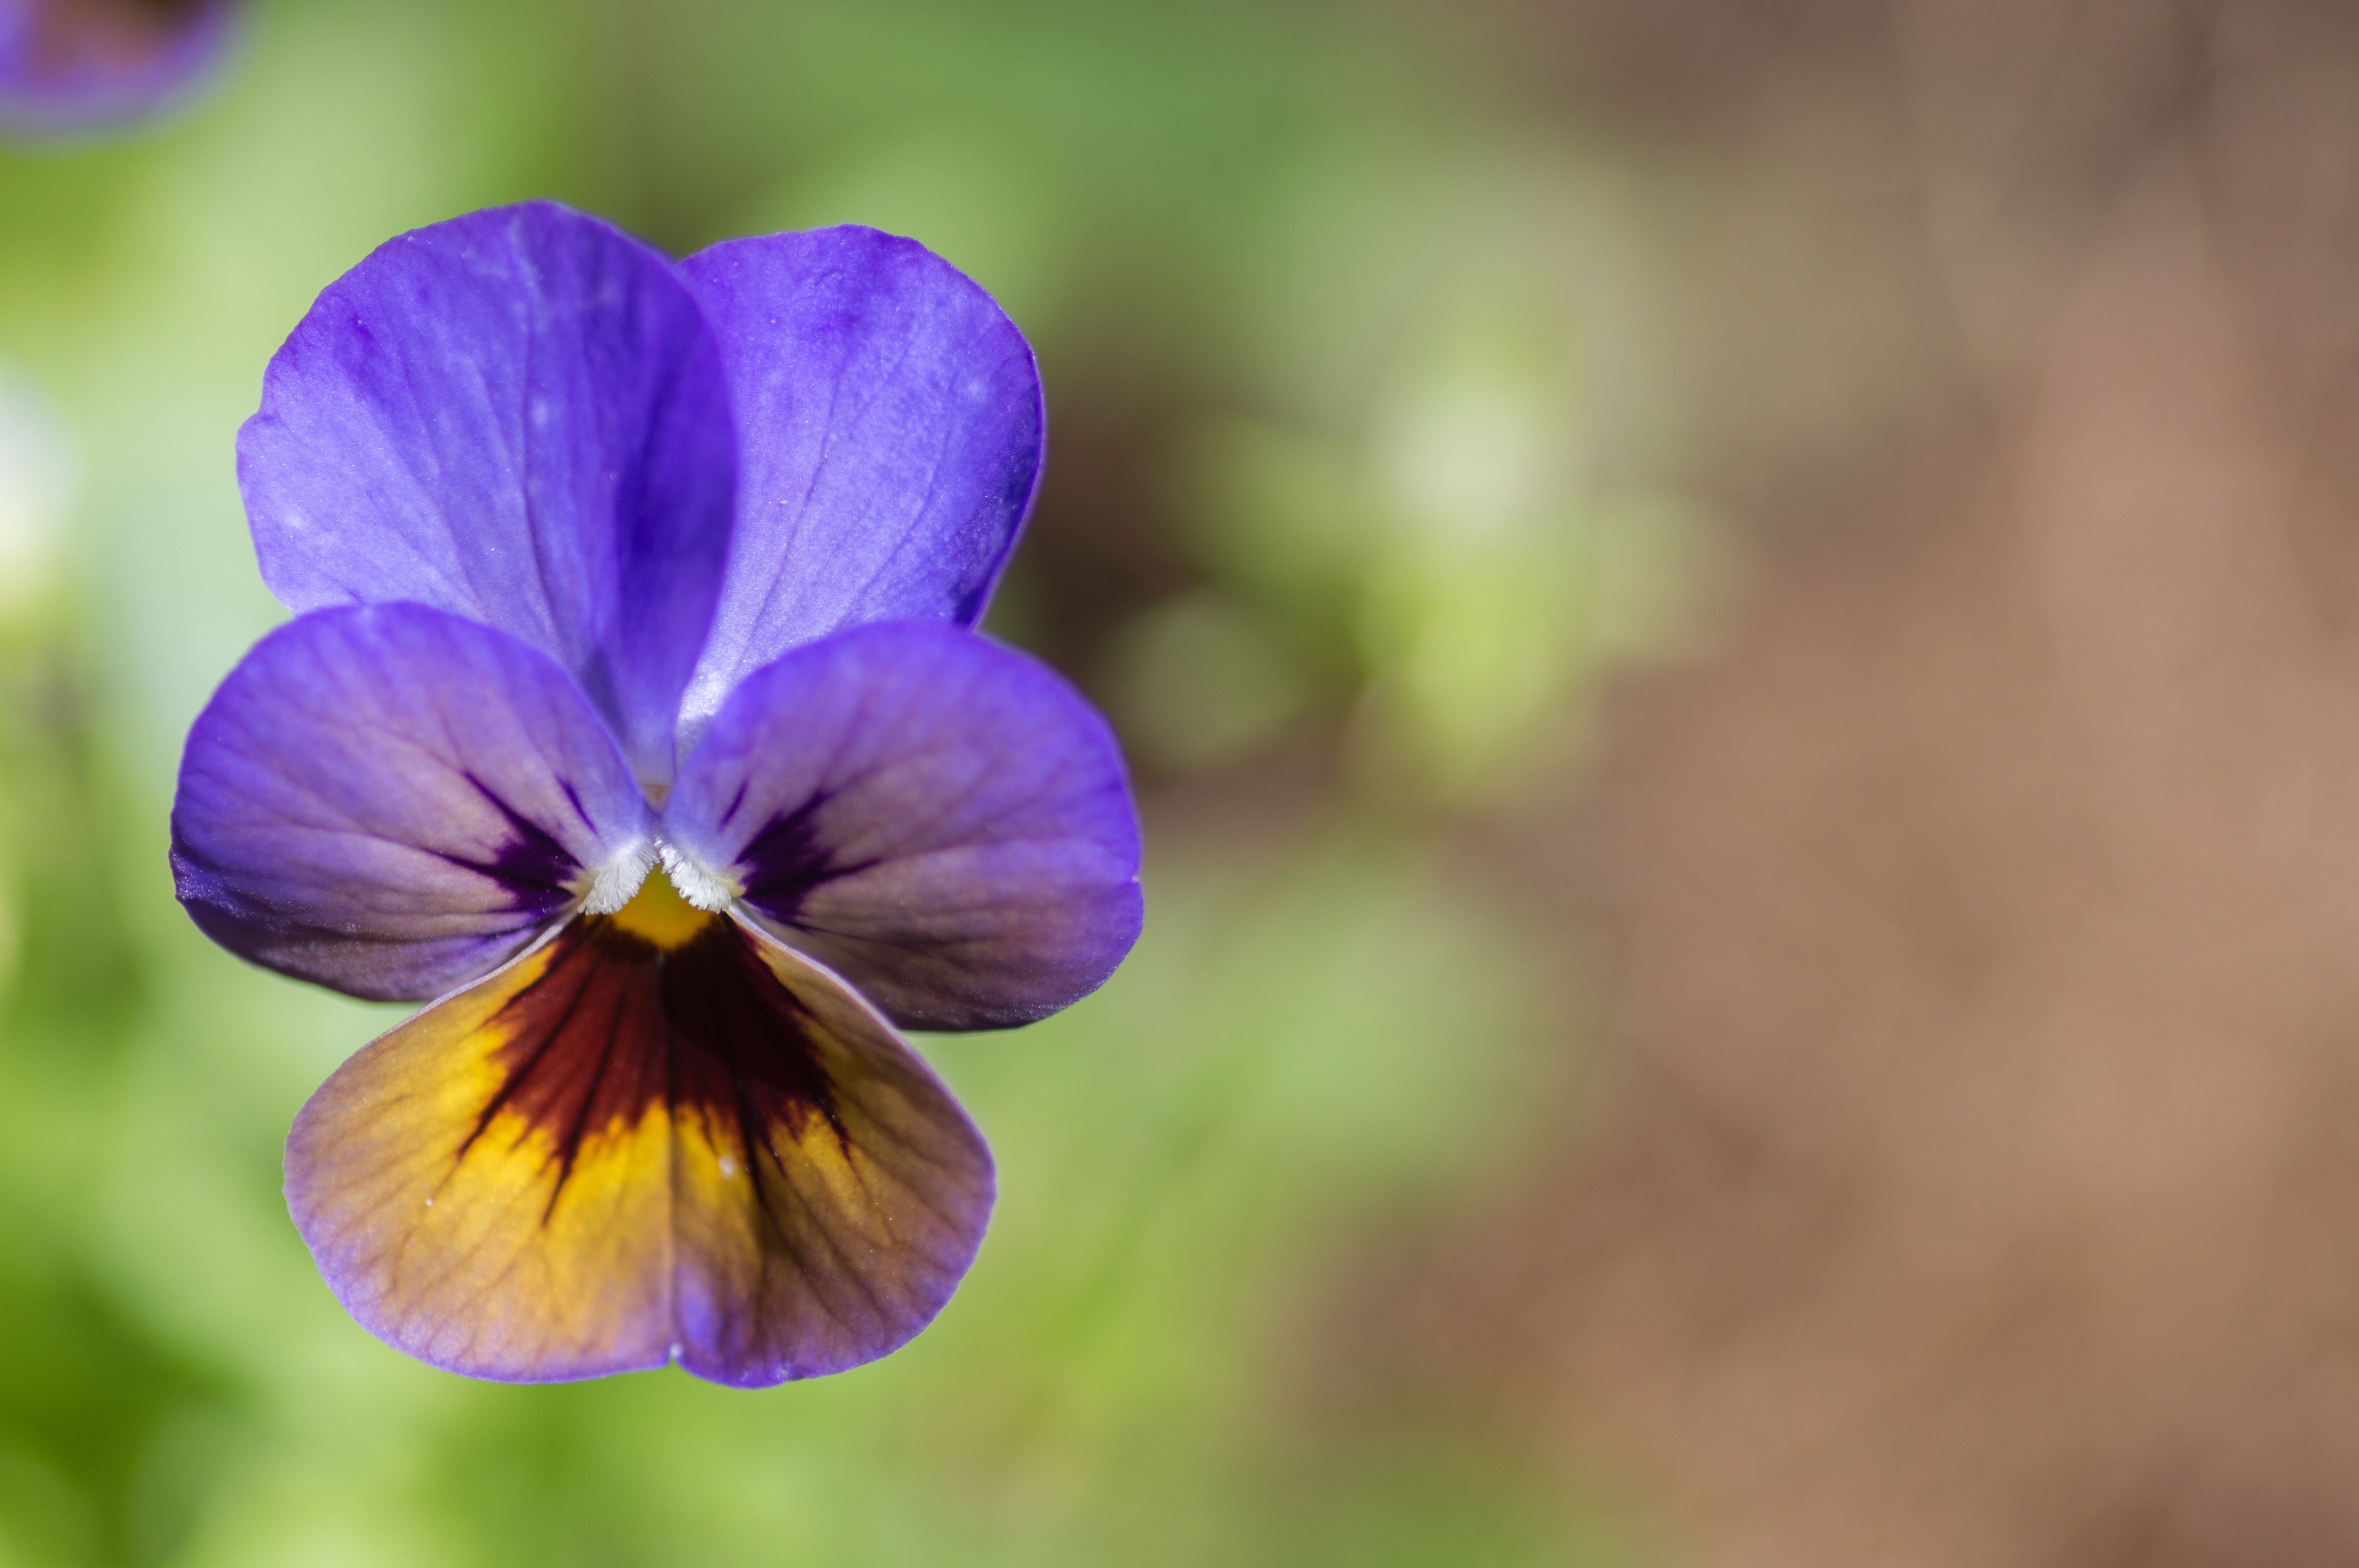
blossom, plant, flower, petal, botany, flora, wildflower, close up, iris, eye, viola, macro photography, pansy, flowering plant, plant stem, land plant, violet family